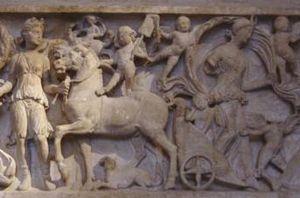
Dans la mythologie grecque, Séléné est la déesse de la Lune. Elle est la fille des Titans Hypérion et Théia, et a pour adelphes Hélios et Éos. Elle est souvent assimilée à Artémis, même si elle personnifie plutôt l'astre lunaire lui-même, de la même manière que son frère, Hélios, est assimilé à Apollon. Elle forme avec Artémis et Hécate une triade — Séléné représente la pleine lune, Artémis le croissant de lune, et Hécate la nouvelle lune. Son équivalent romain par syncrétisme est Luna.